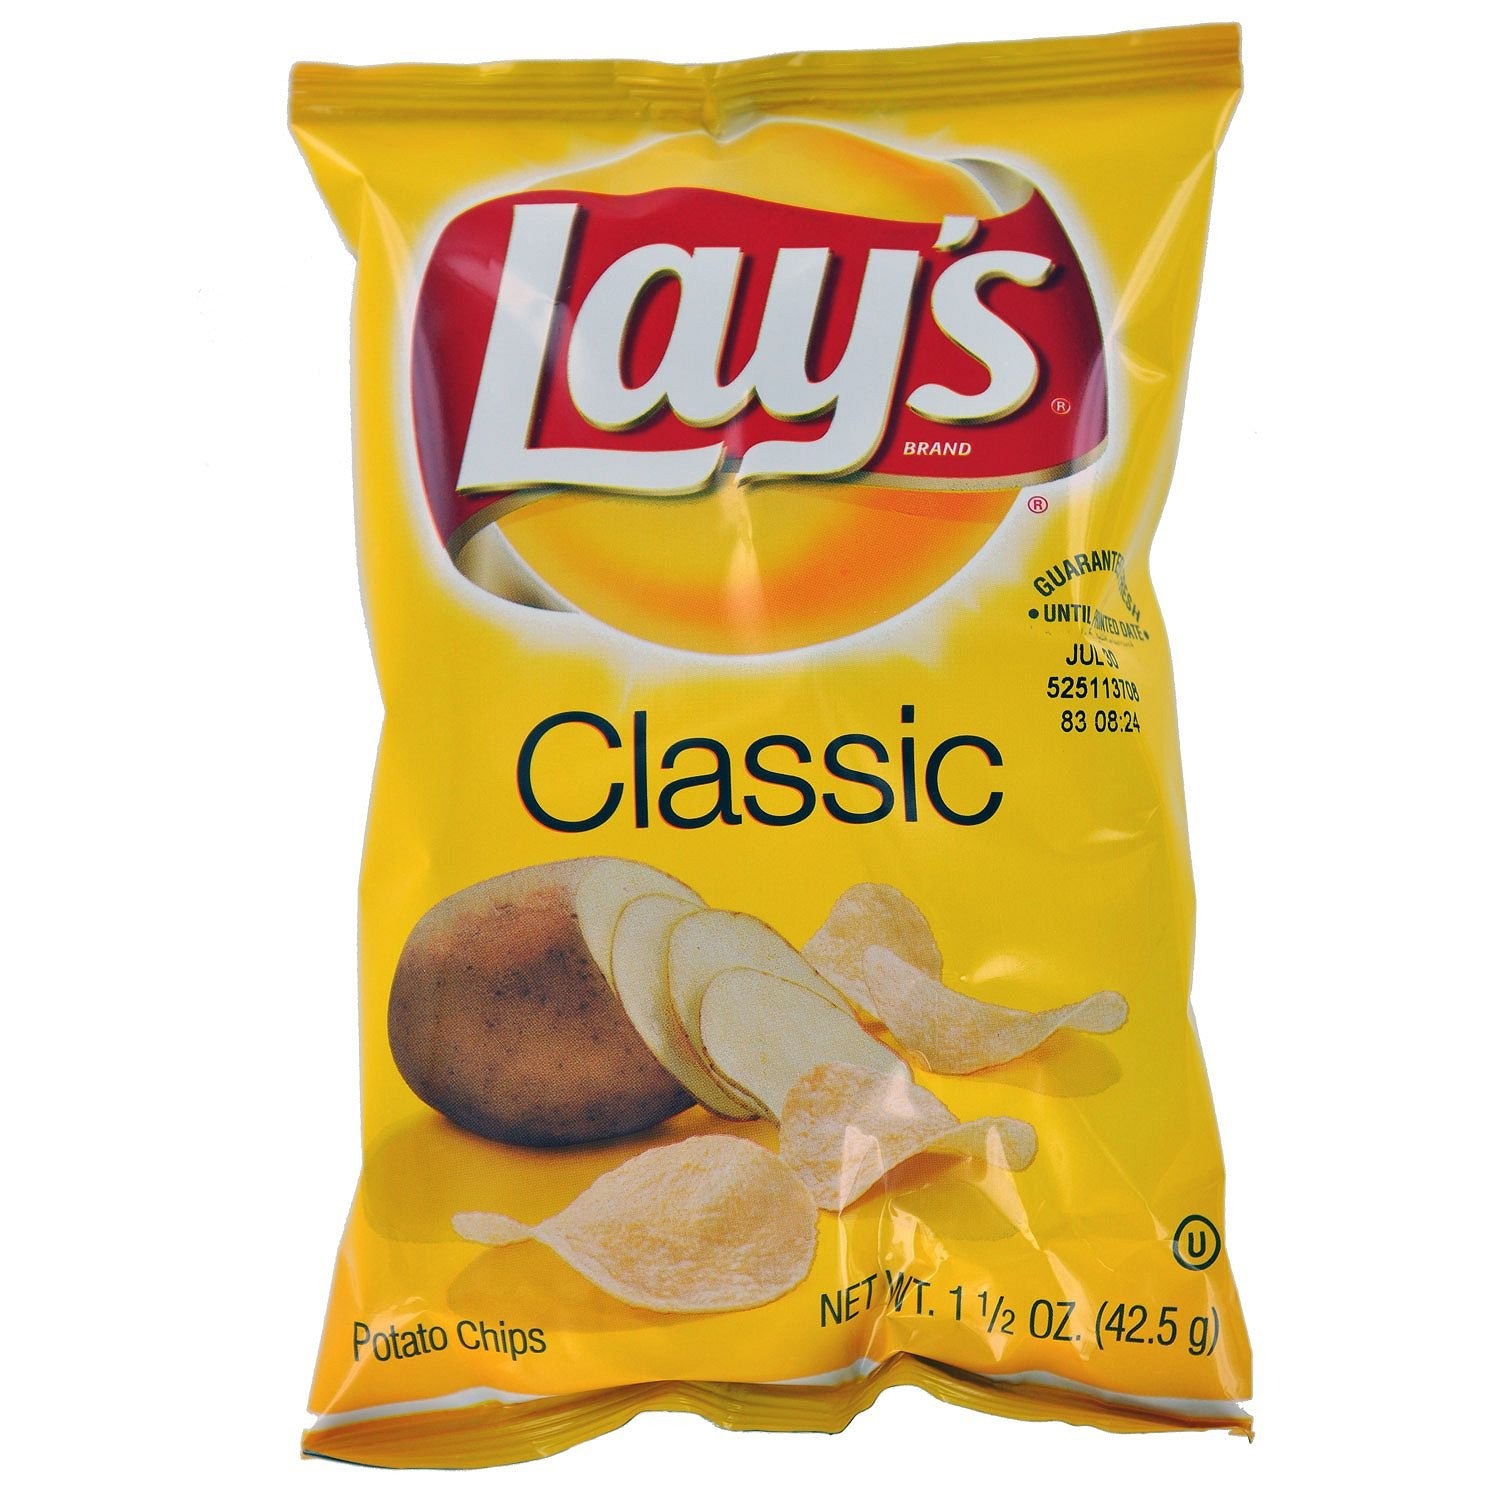
Item Name: Lays, Classic Potato Chips, 1.5 Oz. (64 Count)
Bullet Point 1: Classic Gluten and Casein free MSG free Additive
Bullet Point 2: free Soy free 0g Trans fat Good source of vitamin C Onion
Bullet Point 3: free 60 count display
Value: 1.5
Unit: Ounce

Price: 52.34